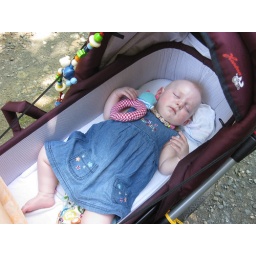
finally able to get some sleep in a light dress on a walk through the forest